Plaistow tube station

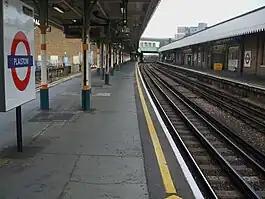
District and Hammersmith & City line eastbound platform

Plaistow ( or ) is a London Underground station on Plaistow Road in the London Borough of Newham in Greater London. It is on the District and Hammersmith & City lines between West Ham and Upton Park stations, and is located in Travelcard Zone 3.